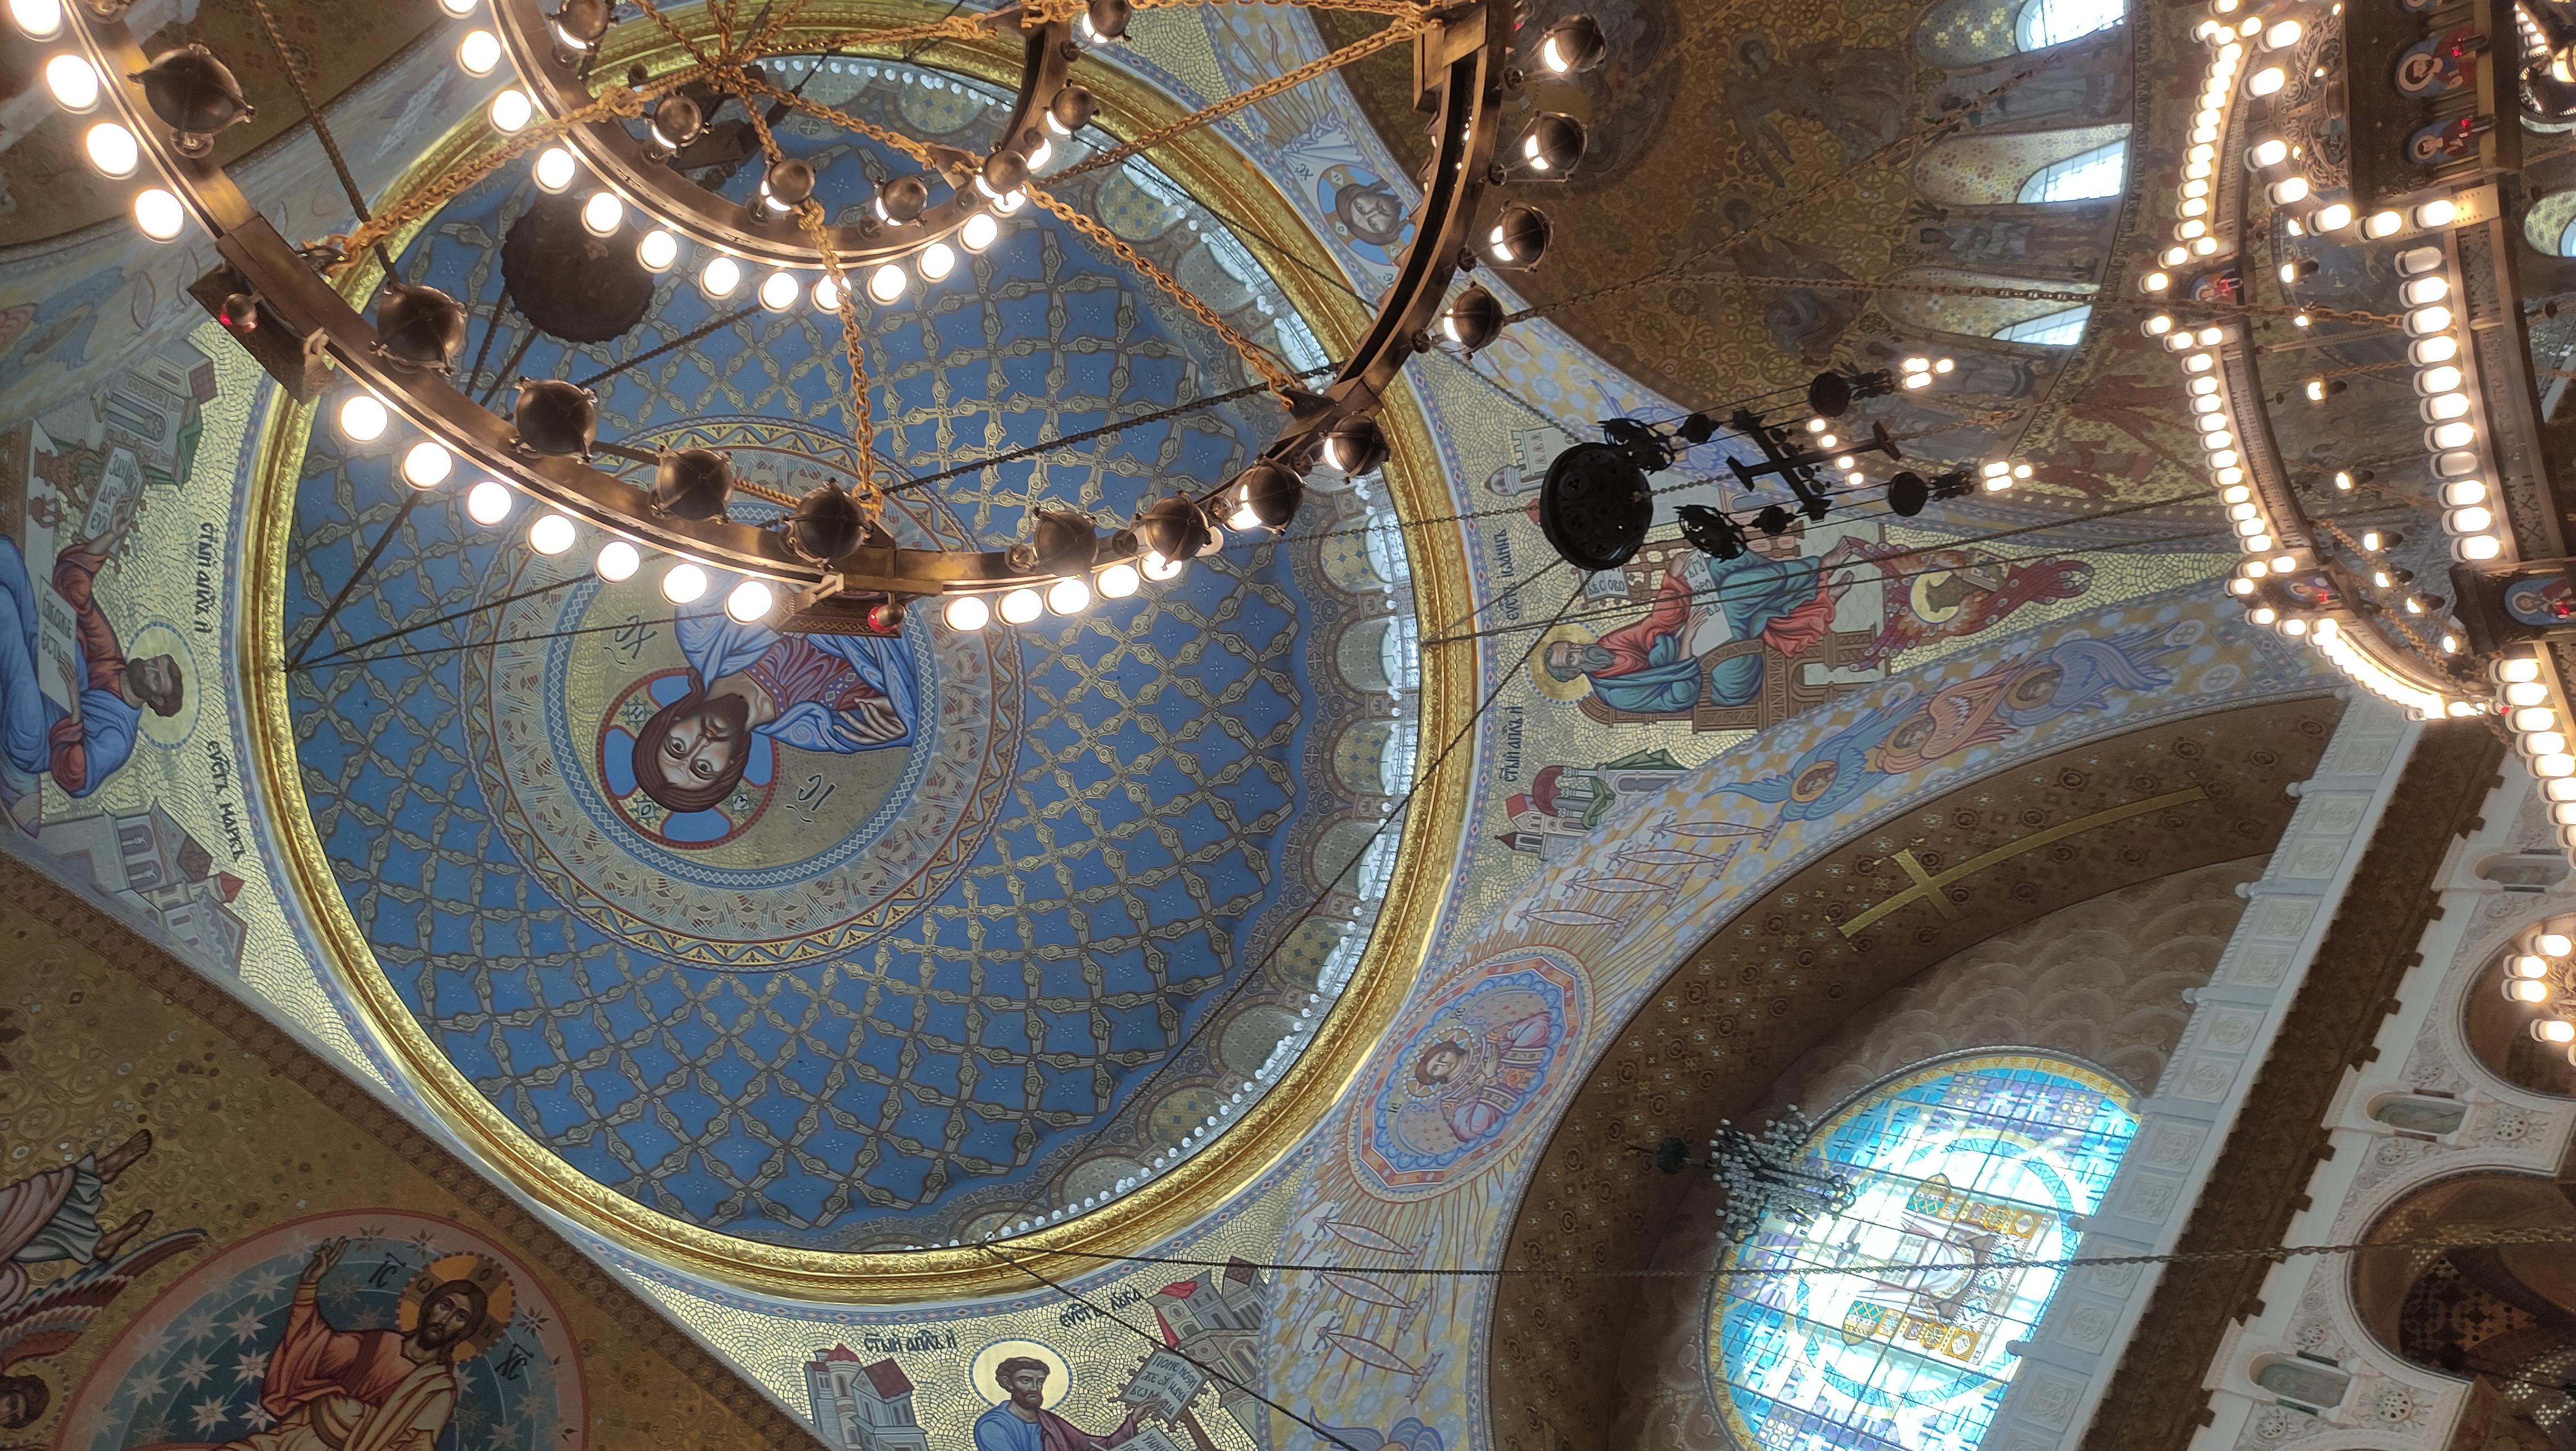
photo, ceiling, art, symmetry, circle, dome, building, holy places, byzantine architecture, pattern, stock photography, light fixture, arch, visual arts, vault, daylighting, arcade